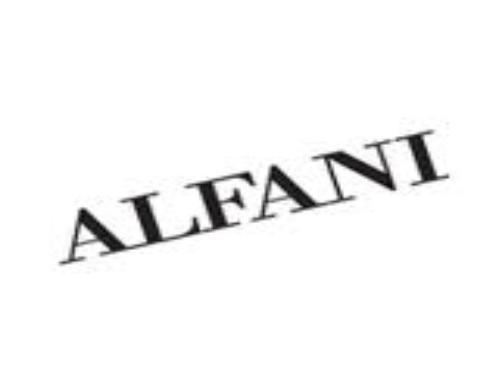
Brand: Alfani
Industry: Clothes